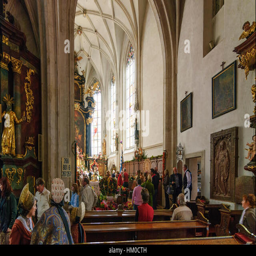
person to the thanksgiving day , bunch of grapes